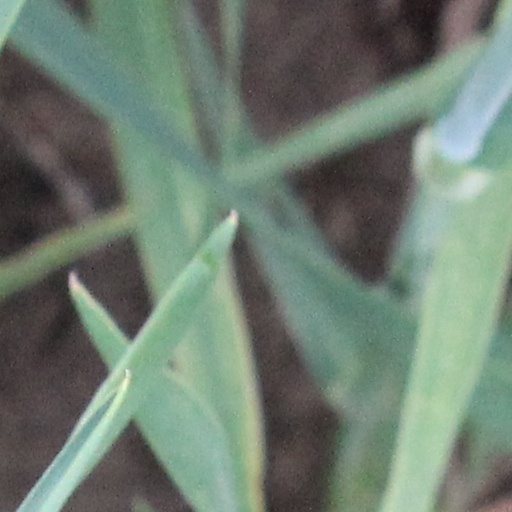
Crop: wheat